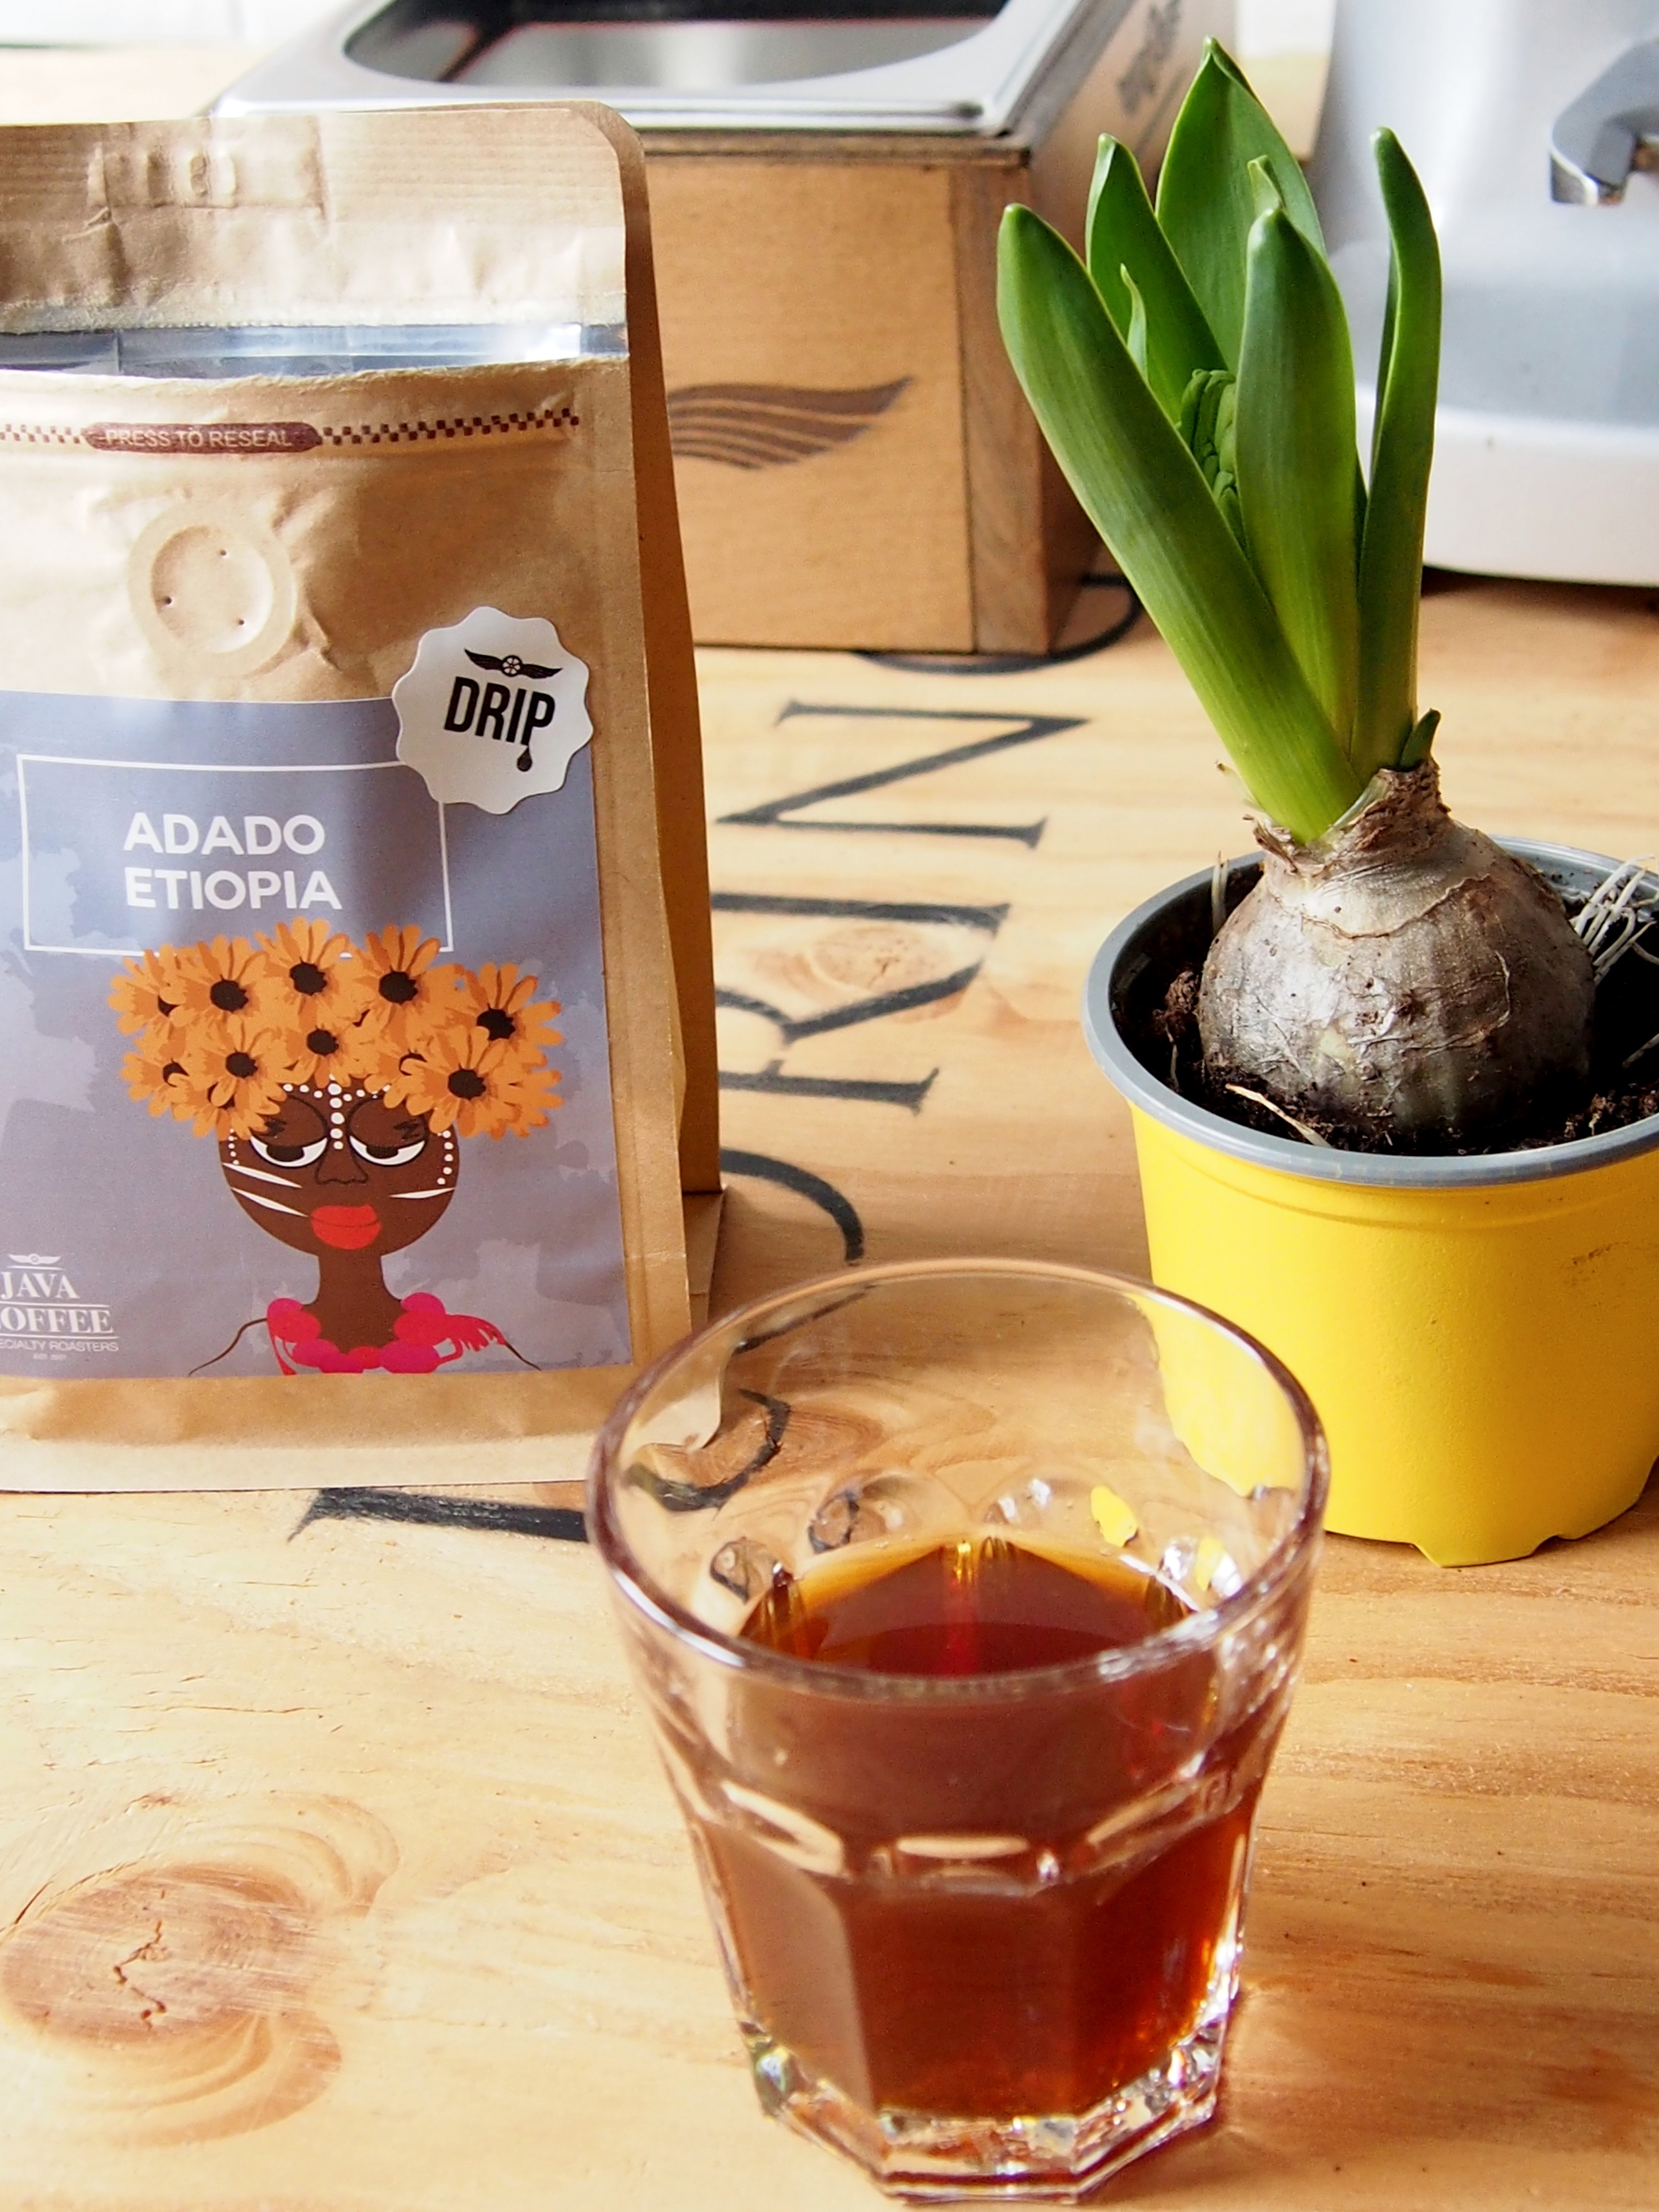
table, coffee, plant, wood, flower, food, produce, drink, lifestyle, espresso, mug, dessert, coffee cup, coffee table, design, wooden, break, packaging, marketing, workplace, flavor, flowering plant, land plant